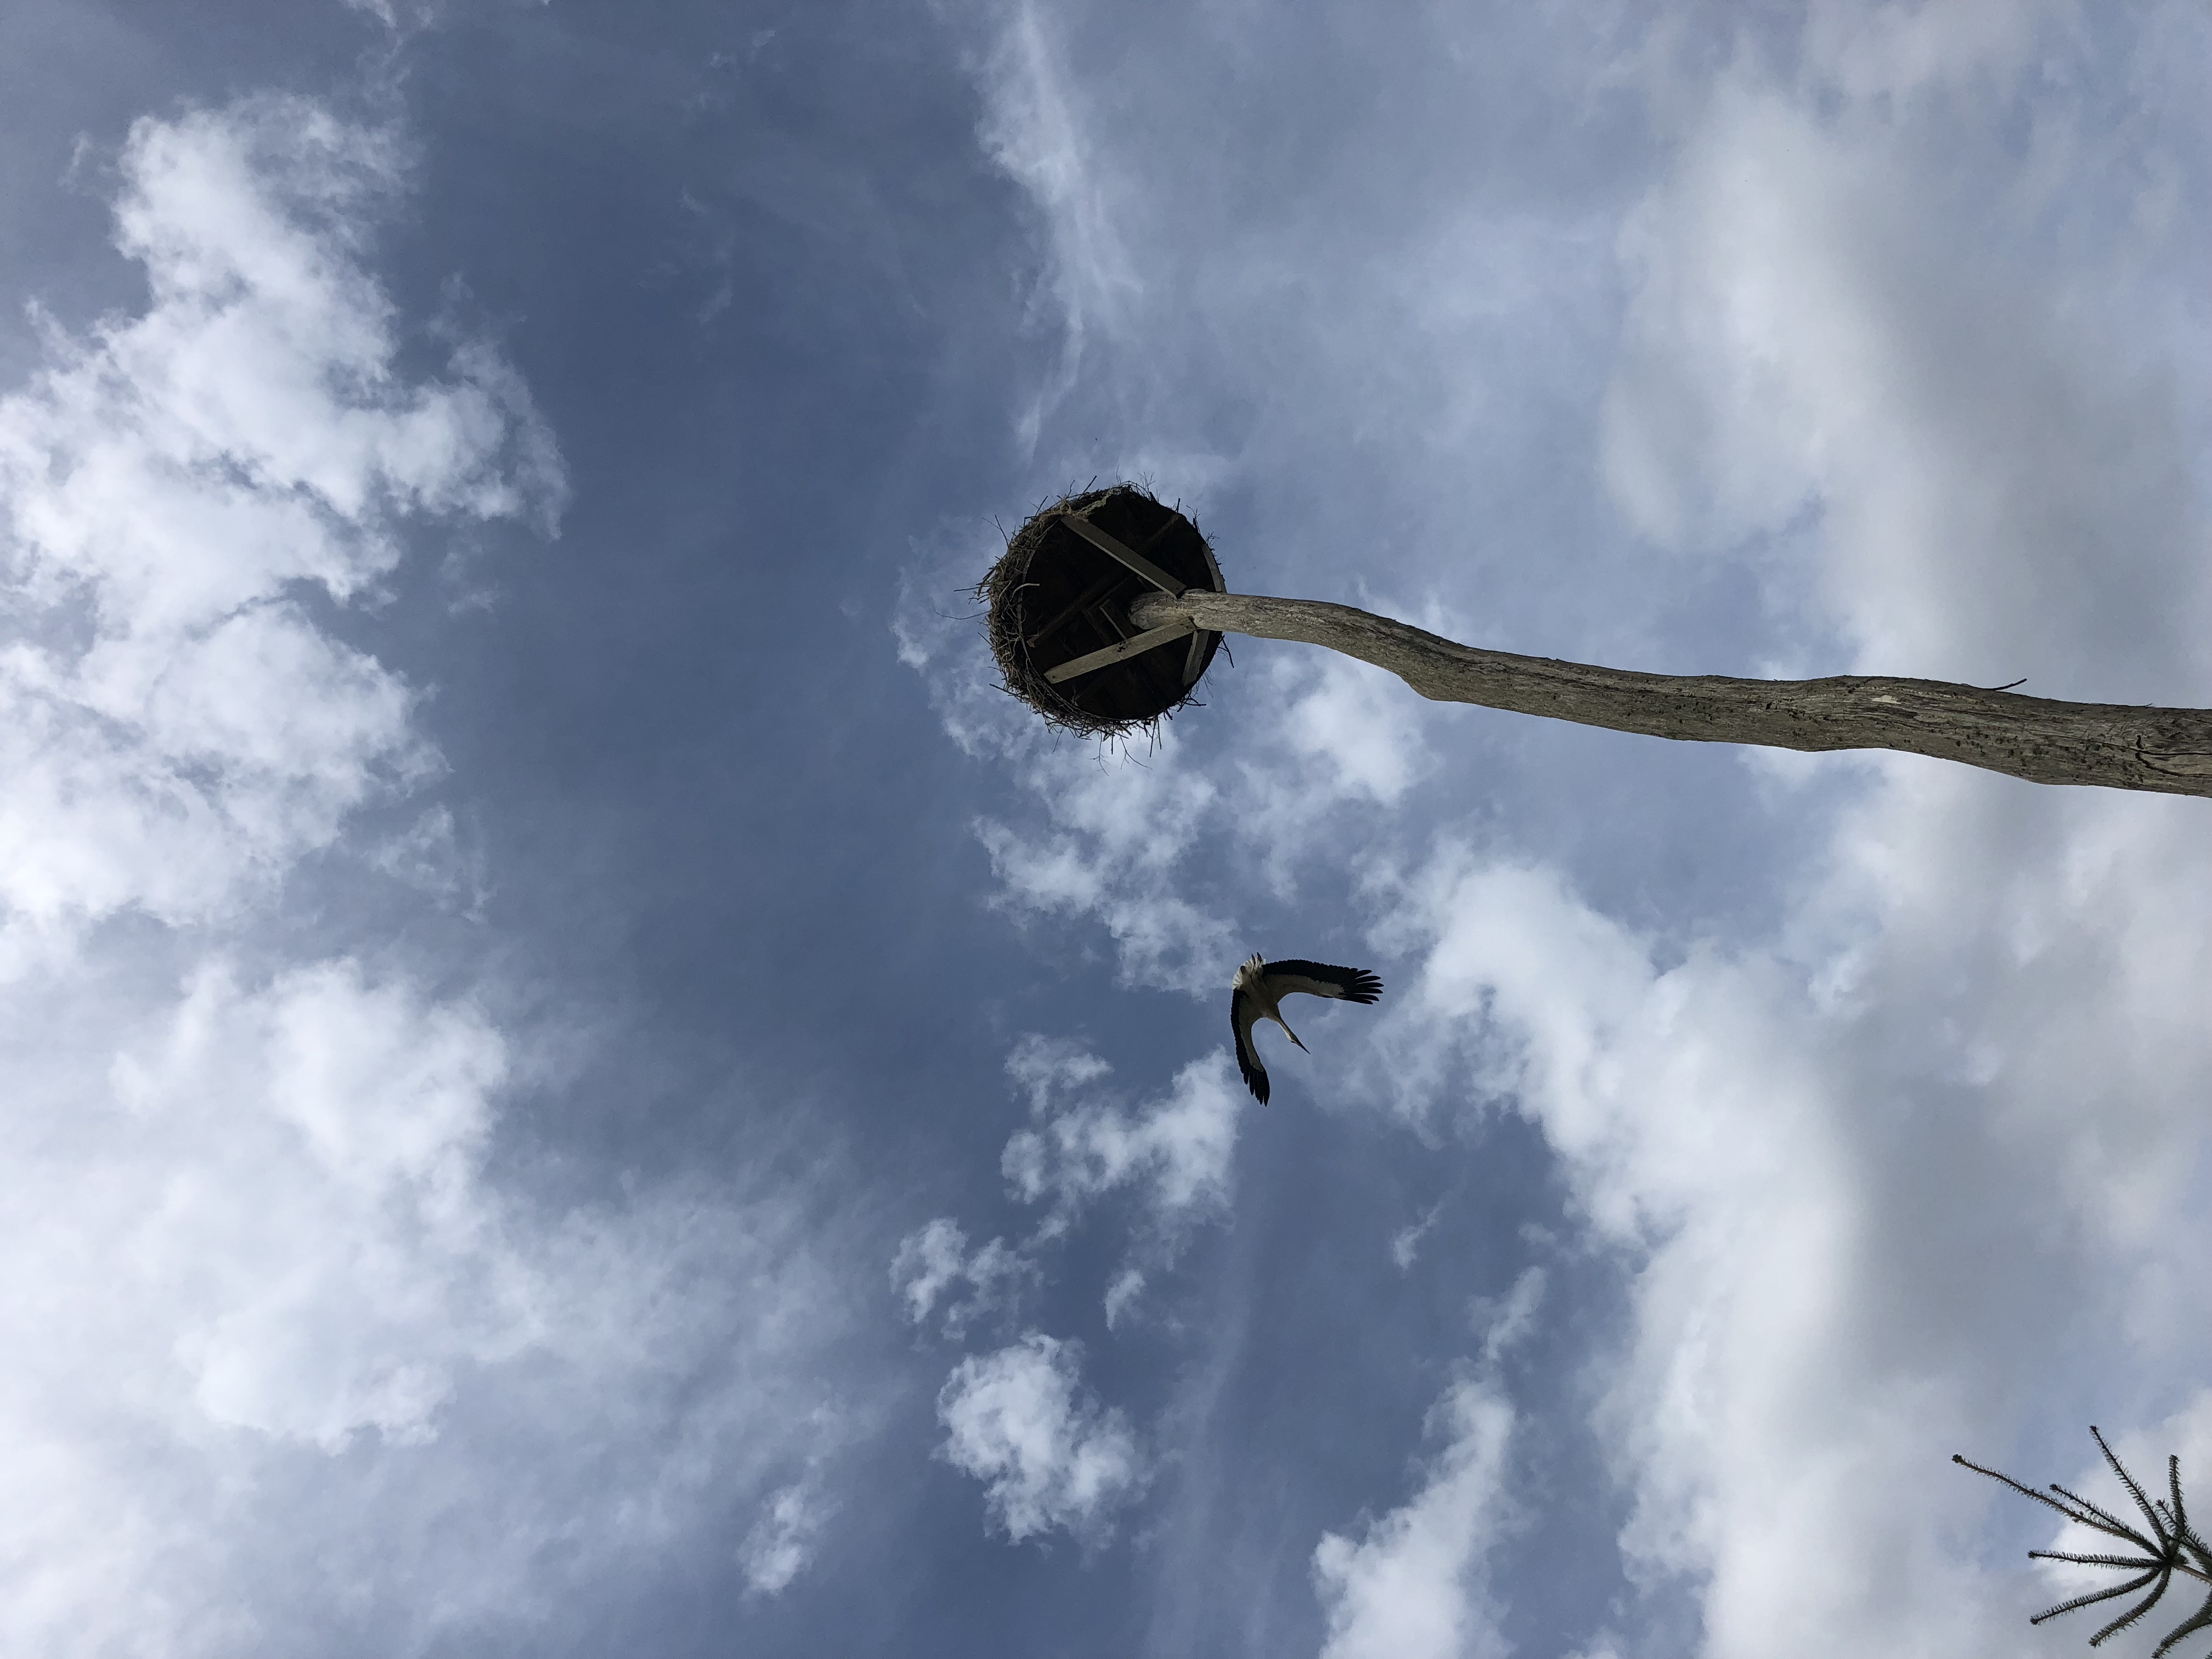
netherlands, sky, parachuting, cloud, air sports, parachute, daytime, meteorological phenomenon, windsports, cumulus, tree